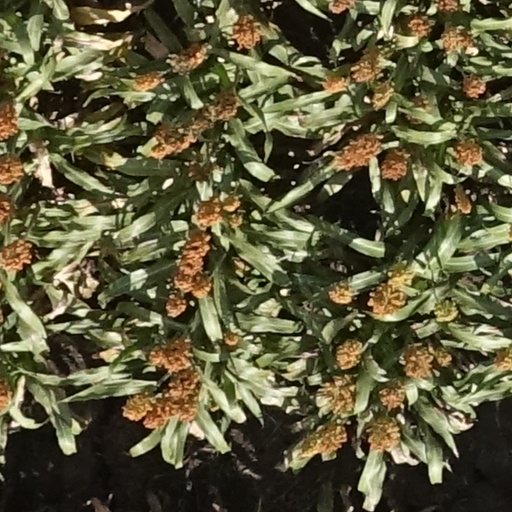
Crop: sorghum